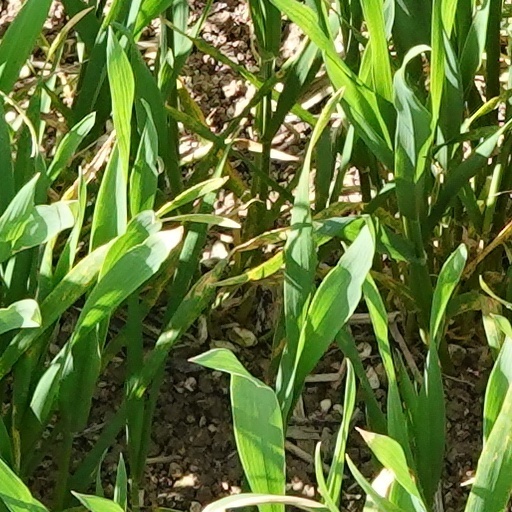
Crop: wheat